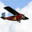
Label: airplane